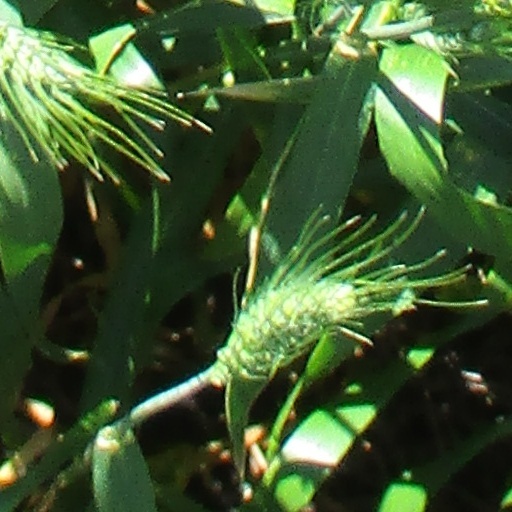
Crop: wheat